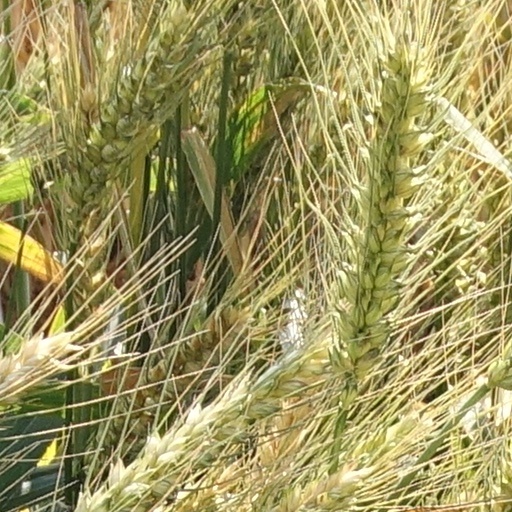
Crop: wheat